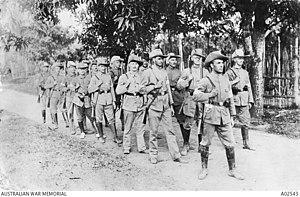
Les Troupes coloniales et indigènes allemandes constituent la force armée chargée de la protection et de la défense de l'Empire colonial allemand entre les années 1890 et 1918. Elles prirent notamment part à la Première Guerre mondiale au terme de laquelle elles disparurent après la défaite militaire de l'Empire allemand et le partage de ses colonies entre les nations alliées.
La campagne de Nouvelle-Guinée est une campagne militaire menée par l'Australie contre la colonie allemande de Nouvelle-Guinée au début de la Première Guerre mondiale.
L'Océanie a été le théâtre de combats, souvent oubliés des historiens, au cours de la Première Guerre mondiale. Ces combats concernent des zones géographiques dispersées en Océanie, correspondant principalement à la Nouvelle-Guinée allemande, aux îles Samoa allemandes, aux États fédérés de Micronésie, à la Polynésie française et à l'île de Guam.
La mobilisation allemande de 1914 désigne le rappel sous les drapeaux en 1914 de théoriquement tous les Allemands aptes au service militaire.